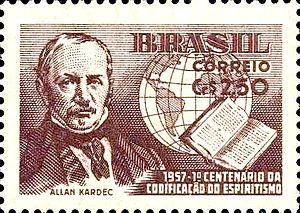
Allan Kardec, ou Alan Kardec, de son vrai nom Hippolyte Léon Denizard Rivail, né le 3 octobre 1804 et mort le 31 mars 1869, est un pédagogue français, fondateur de la philosophie spirite ou spiritisme. Il est généralement surnommé le « codificateur du spiritisme ». Son œuvre influence aujourd'hui fortement la culture et la vie publique brésilienne.